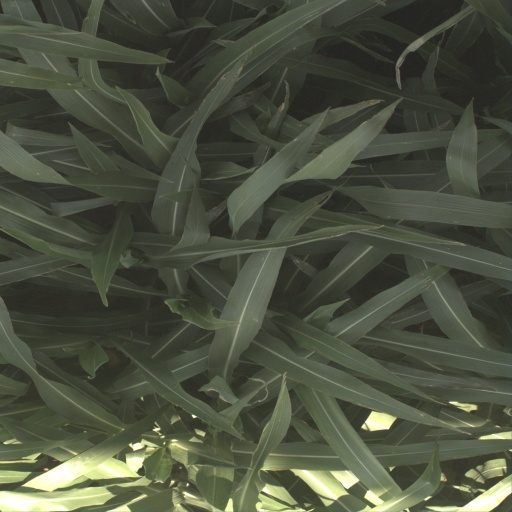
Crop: sorghum